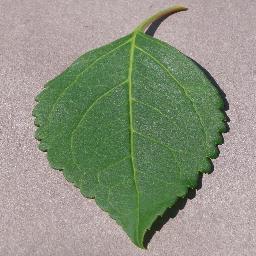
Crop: cherry
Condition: (including_sour)_healthy